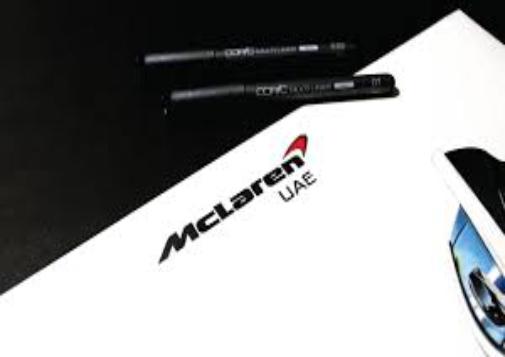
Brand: mclaren
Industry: Transportation